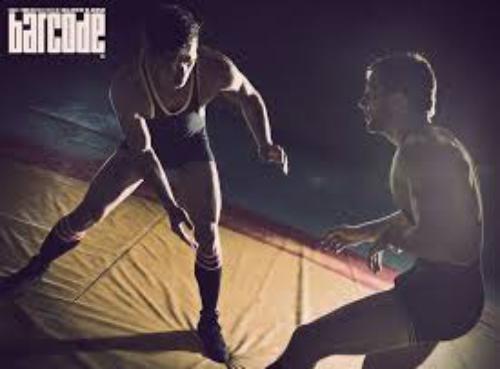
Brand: Barcode Berlin
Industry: Clothes